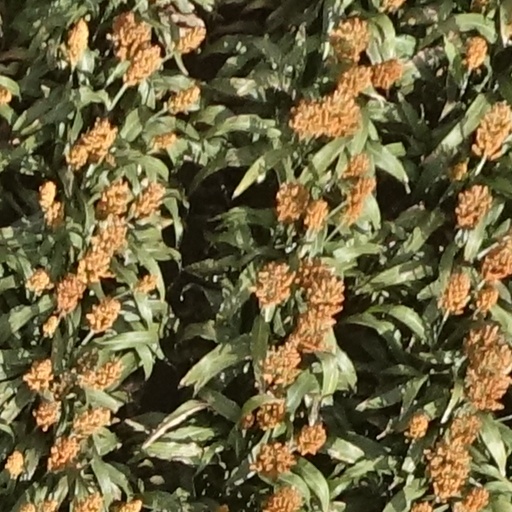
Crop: sorghum